Tabriz

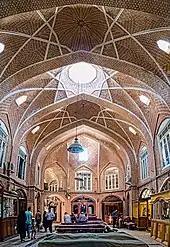
Carpet bazaar

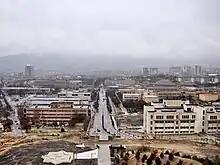
University of Tabriz as seen from the Applied Physics Faculty

Authority for the city lies with the Mayor, who is elected by a municipal board. The municipal board is periodically elected by the city's residents. The Municipal central office is located in the Tabriz Municipality Palace.